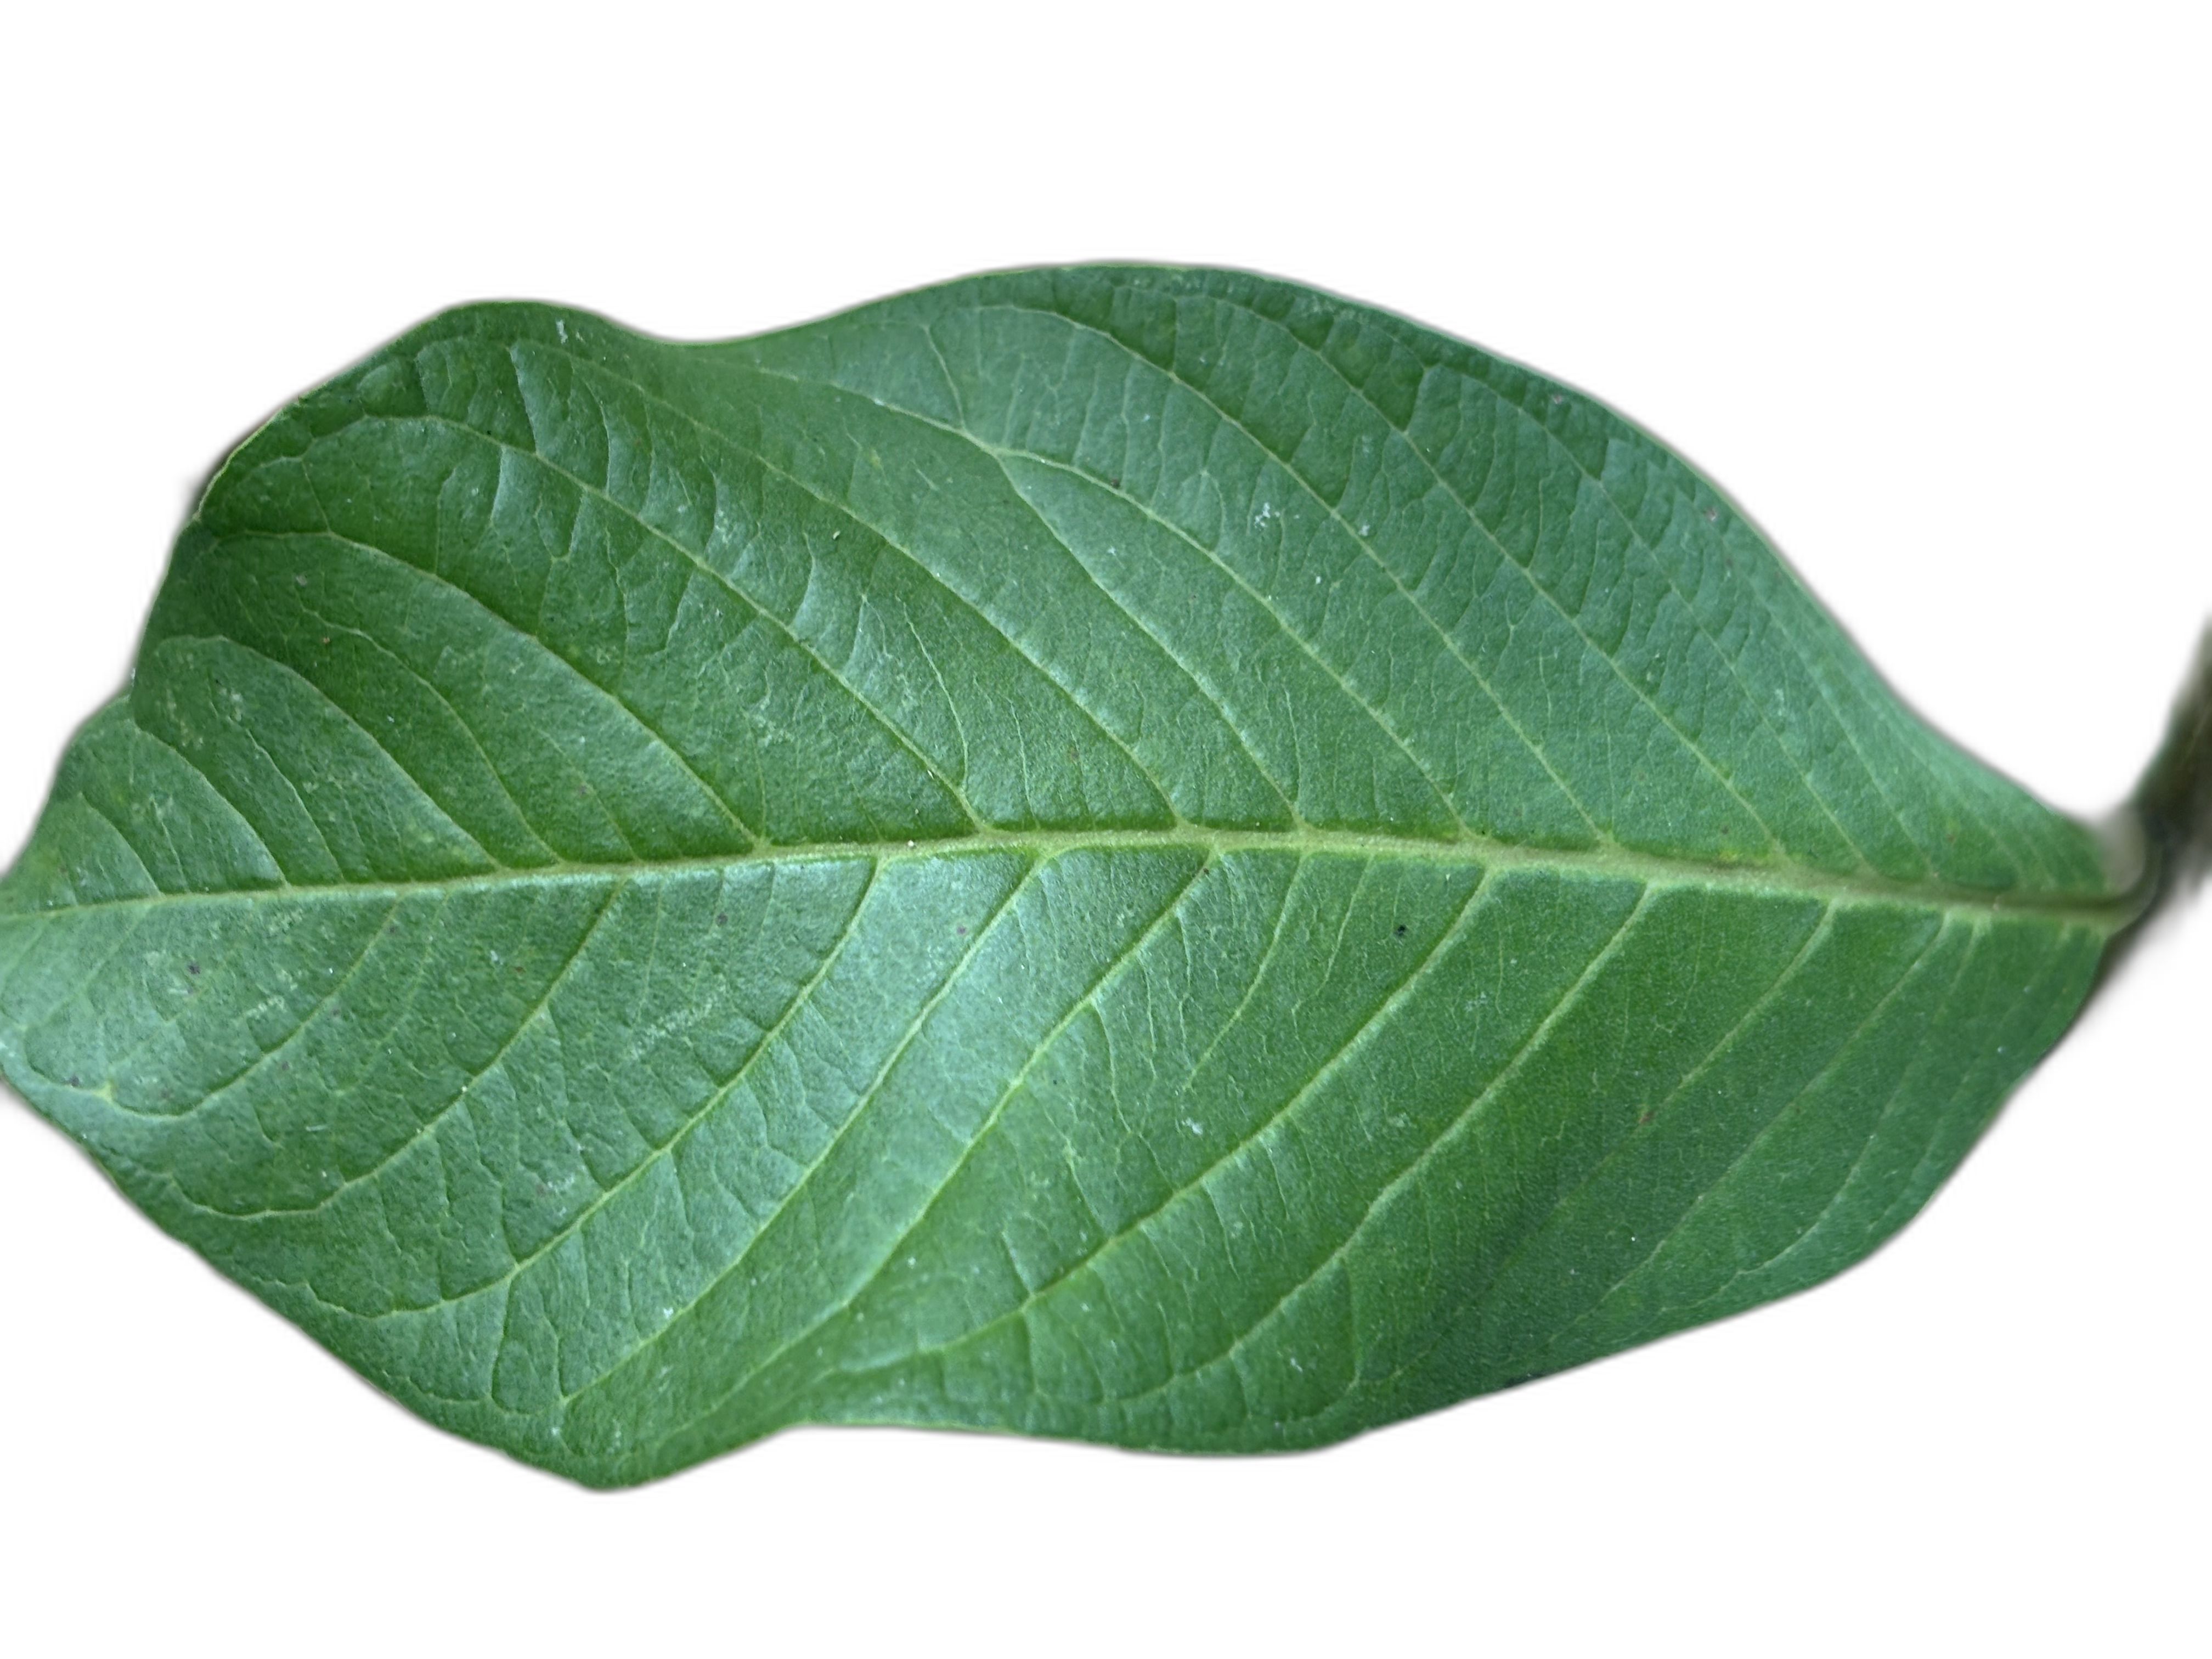
Plant part: leaf
Disease: Healthy